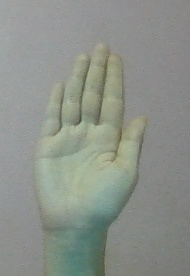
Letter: seen